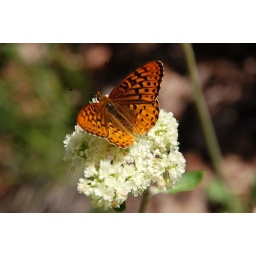
Painted lady butterfly spotted on a hike in Colorado